Describe the emotion expressed in this image:  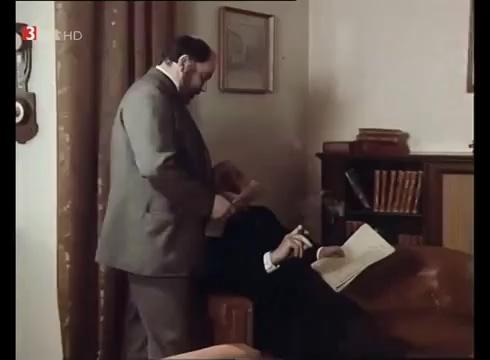
This person displays Suffering, valence and arousal with low intensity.